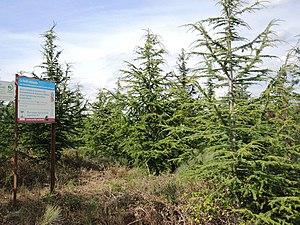
Saint-Jacques-d'Atticieux détail
Saint-Jacques-d'Atticieux est une commune française, située dans le département de l'Ardèche en région Auvergne-Rhône-Alpes.